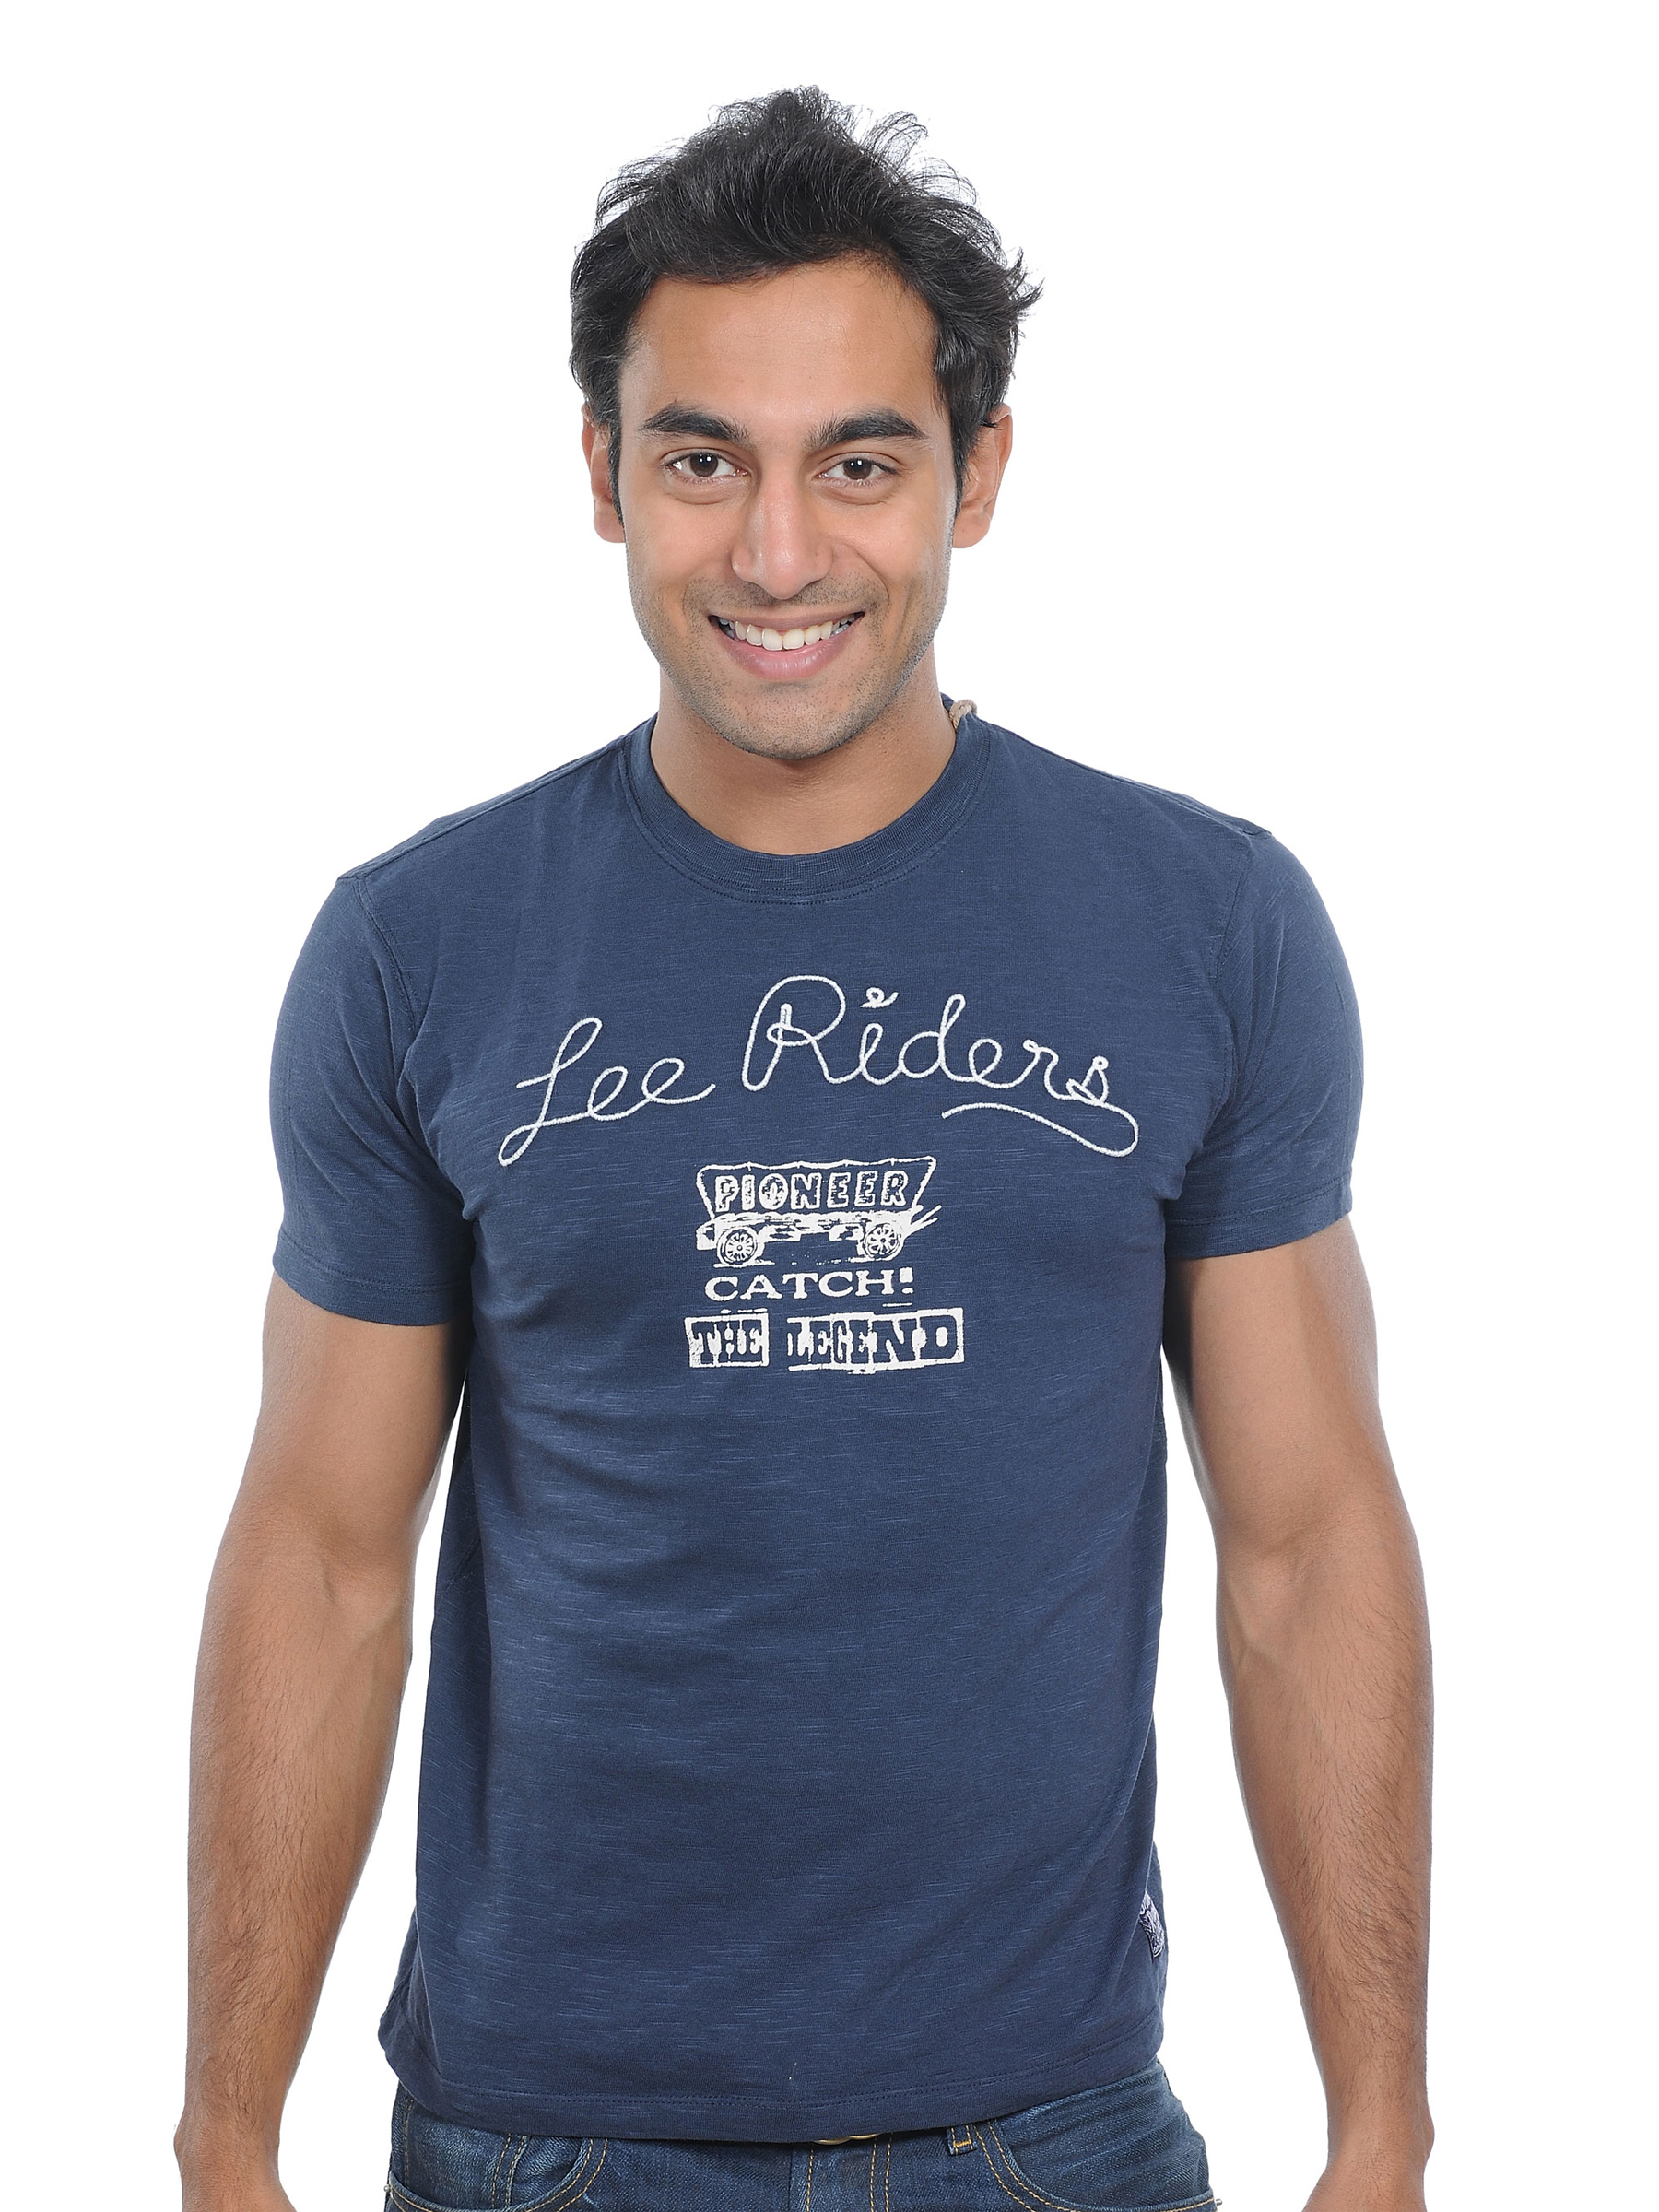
Lee Men's Catch the Legend T-shirt
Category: Apparel / Topwear / Tshirts
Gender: Men
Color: Navy Blue
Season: Winter 2010
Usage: Casual